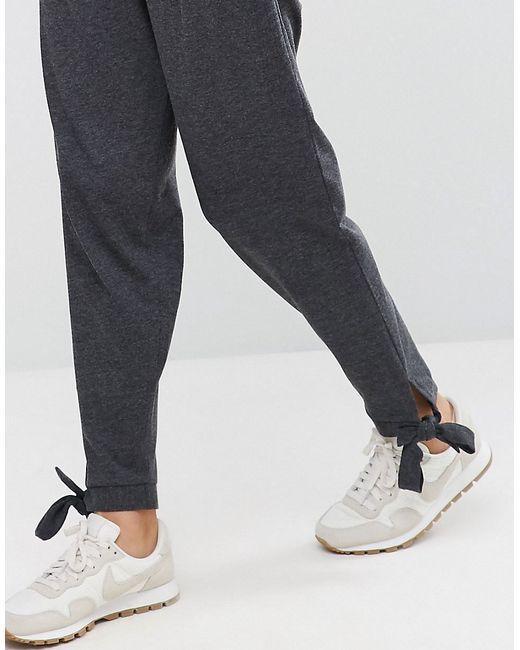
Graue Damenhose aus Baumwolle mit weißen Turnschuhen